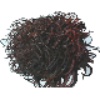
Label: rambutan